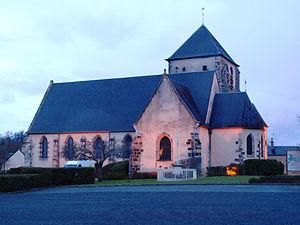
Église Saint-Martin d'Ennordres (Cher, France)
L'église Saint-Martin est une église catholique située à Ennordres, en France.
Cet article recense les monuments historiques du Cher, en France.